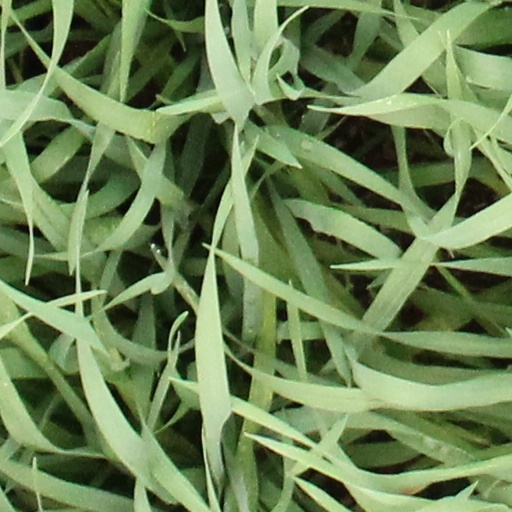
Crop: wheat